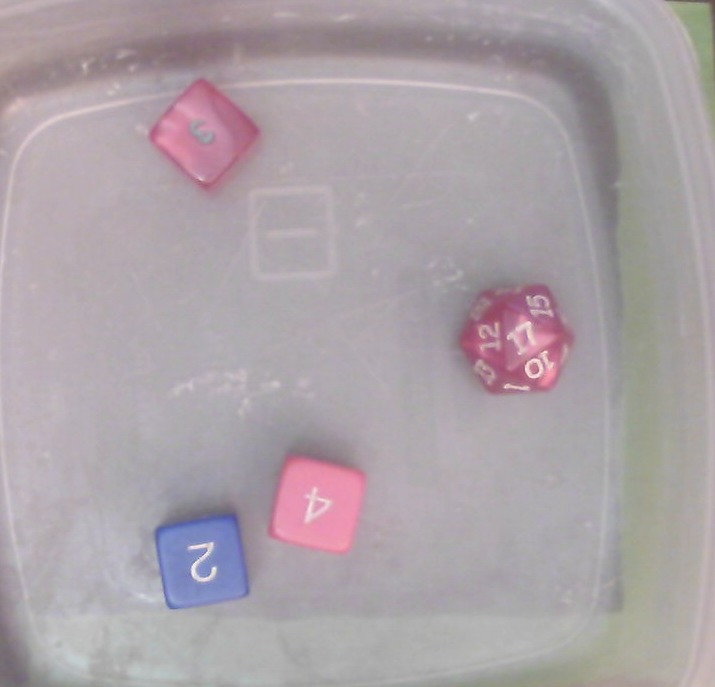
Dice in frame:
type: d6
value: 2
type: d6
value: 4
type: d6
value: 3
type: d20
value: 17
Label source: human
Face values trusted: no